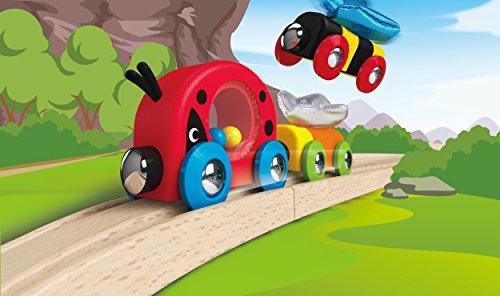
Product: Hape Wooden Railway Lucky Ladybug and Friends Train Set
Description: Features a sweet ladybug and friends.
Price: $36.61
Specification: ProductDimensions:8.3x9.8x2.4inches|ItemWeight:3.84ounces|ShippingWeight:6.4ounces(Viewshippingratesandpolicies)|DomesticShipping:ItemcanbeshippedwithinU.S.|InternationalShipping:ThisitemcanbeshippedtoselectcountriesoutsideoftheU.S.LearnMore|ASIN:B01FH04BZC|Itemmodelnumber:E3806|Manufacturerrecommendedage:18months-12years